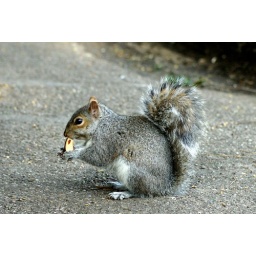
Grey Squirrel eating monkey nuts in Abbey Gardens Bury St Edmunds Suffolk